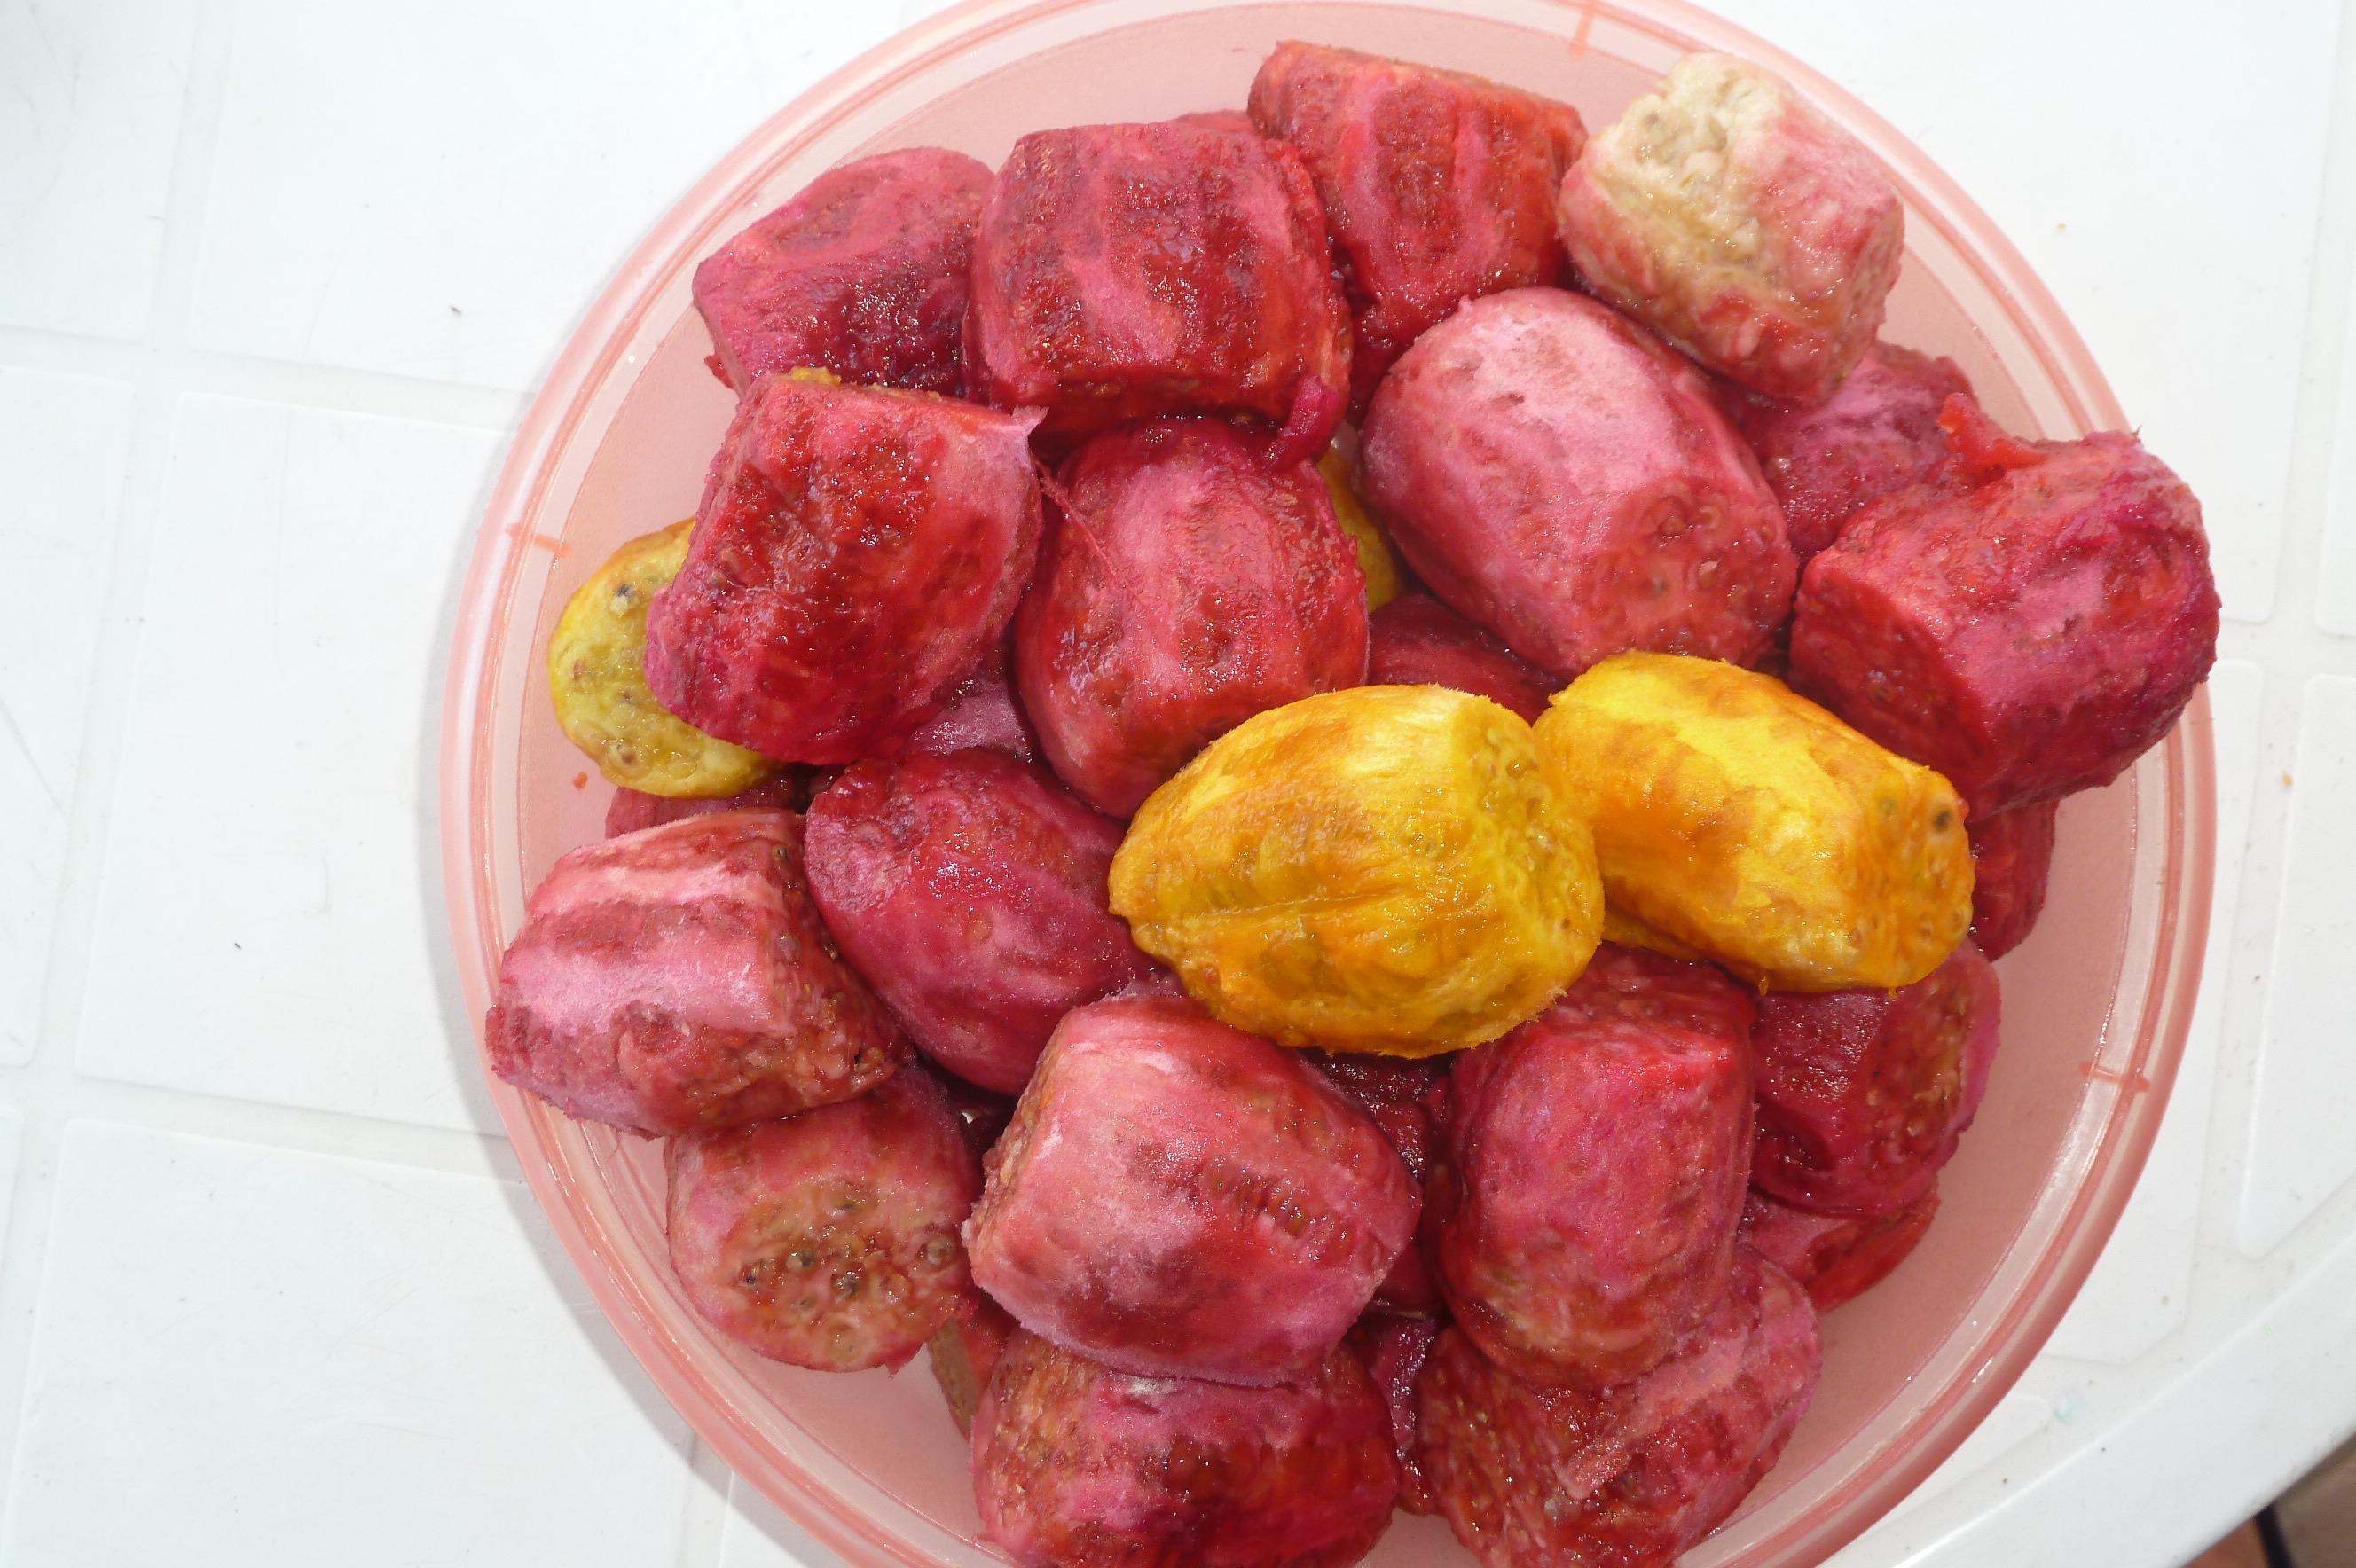
plant, fruit, dish, food, produce, vegetable, meat, cuisine, sausage, flowering plant, puglia, salento, prickly pears, land plant, potato and tomato genus, salt cured meat, kielbasa